David Smith (boccia)

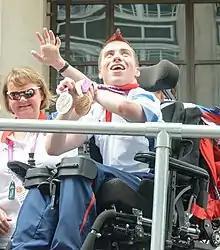
Smith at heroes' parade in London

David John Smith (born 2 March 1989) is a British Paralympic athlete in the sport of boccia. Smith is the most successful British boccia athlete with 5 Paralympic medals, including 3 gold medals.